Joaquín María López y López

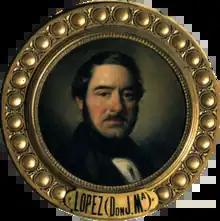

Joaquín María López y López (15 August 1798 – 14 November 1855) born Joaquín María , López de Platas y López de Cervera was a Spanish politician, writer and journalist who served twice as the Prime Minister of Spain in 1843, during the reign of Queen Isabella II. López held other important political offices such as Minister of the Interior (1836–1837) and Mayor of Madrid in 1840.